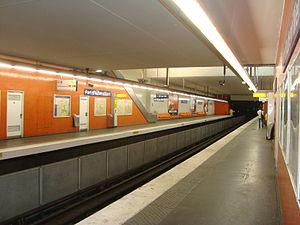
Vue des quais de la station de métro Fort d'Aubervilliers sur la ligne 7. Photo prise du quai direction Ivry-Villejuif.
La liste des stations du métro de Paris propose un aperçu des stations actuellement en service, fermées ou autres, du métro de Paris, en France. Le métro a ouvert en 1900 et comprend 302 stations et 383 points d'arrêt, depuis le 23 mars 2013. Les stations fermées ne sont pas comptées dans le total.